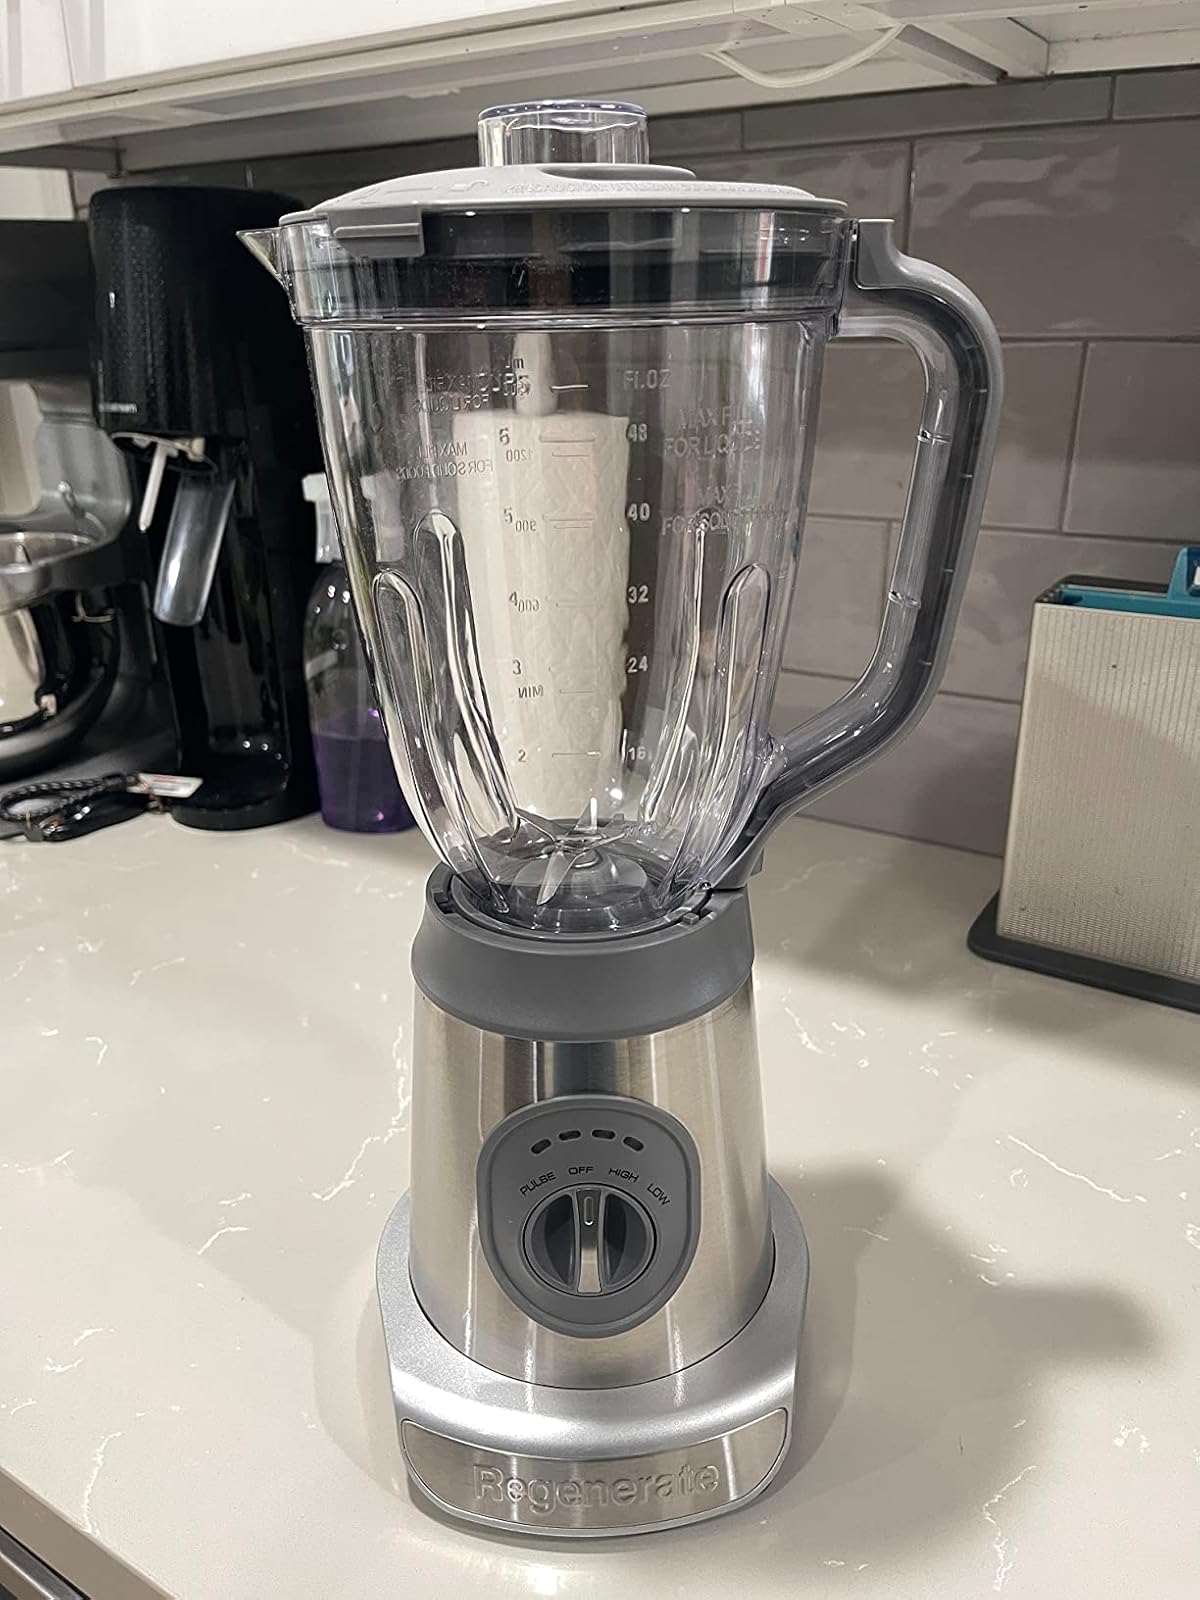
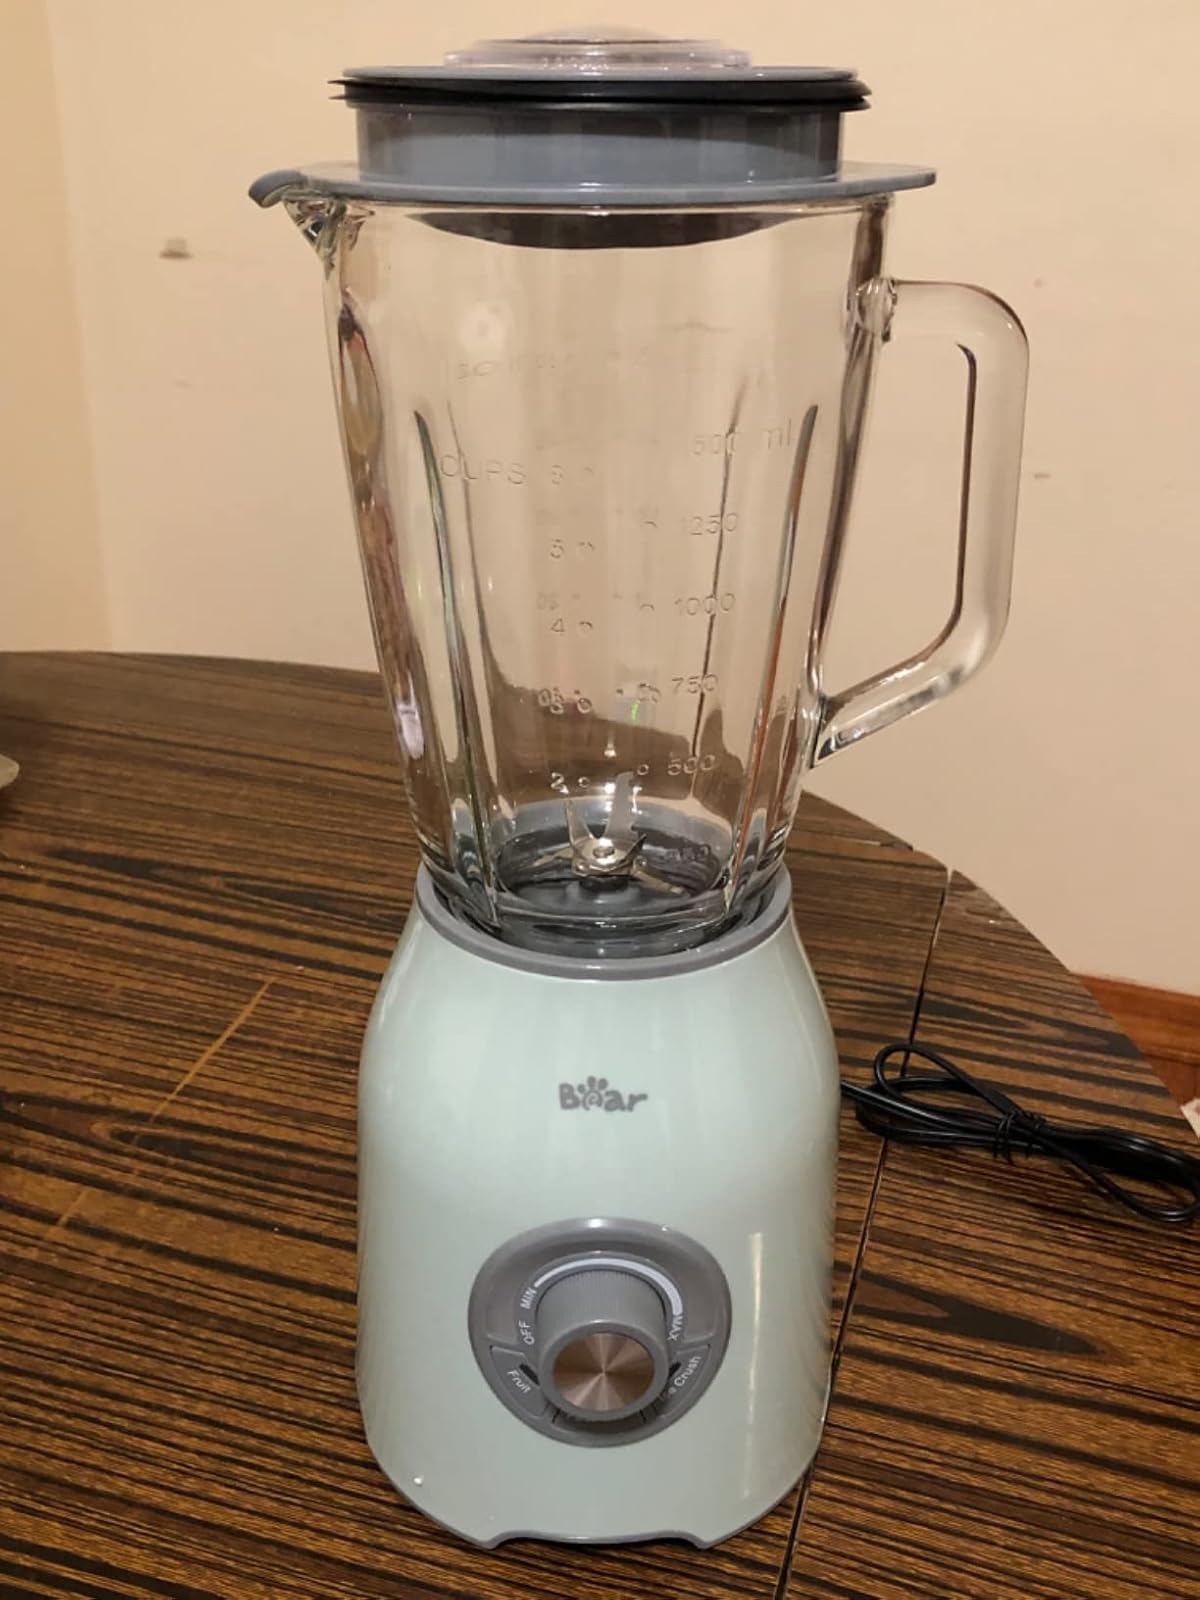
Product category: items_blender
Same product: no